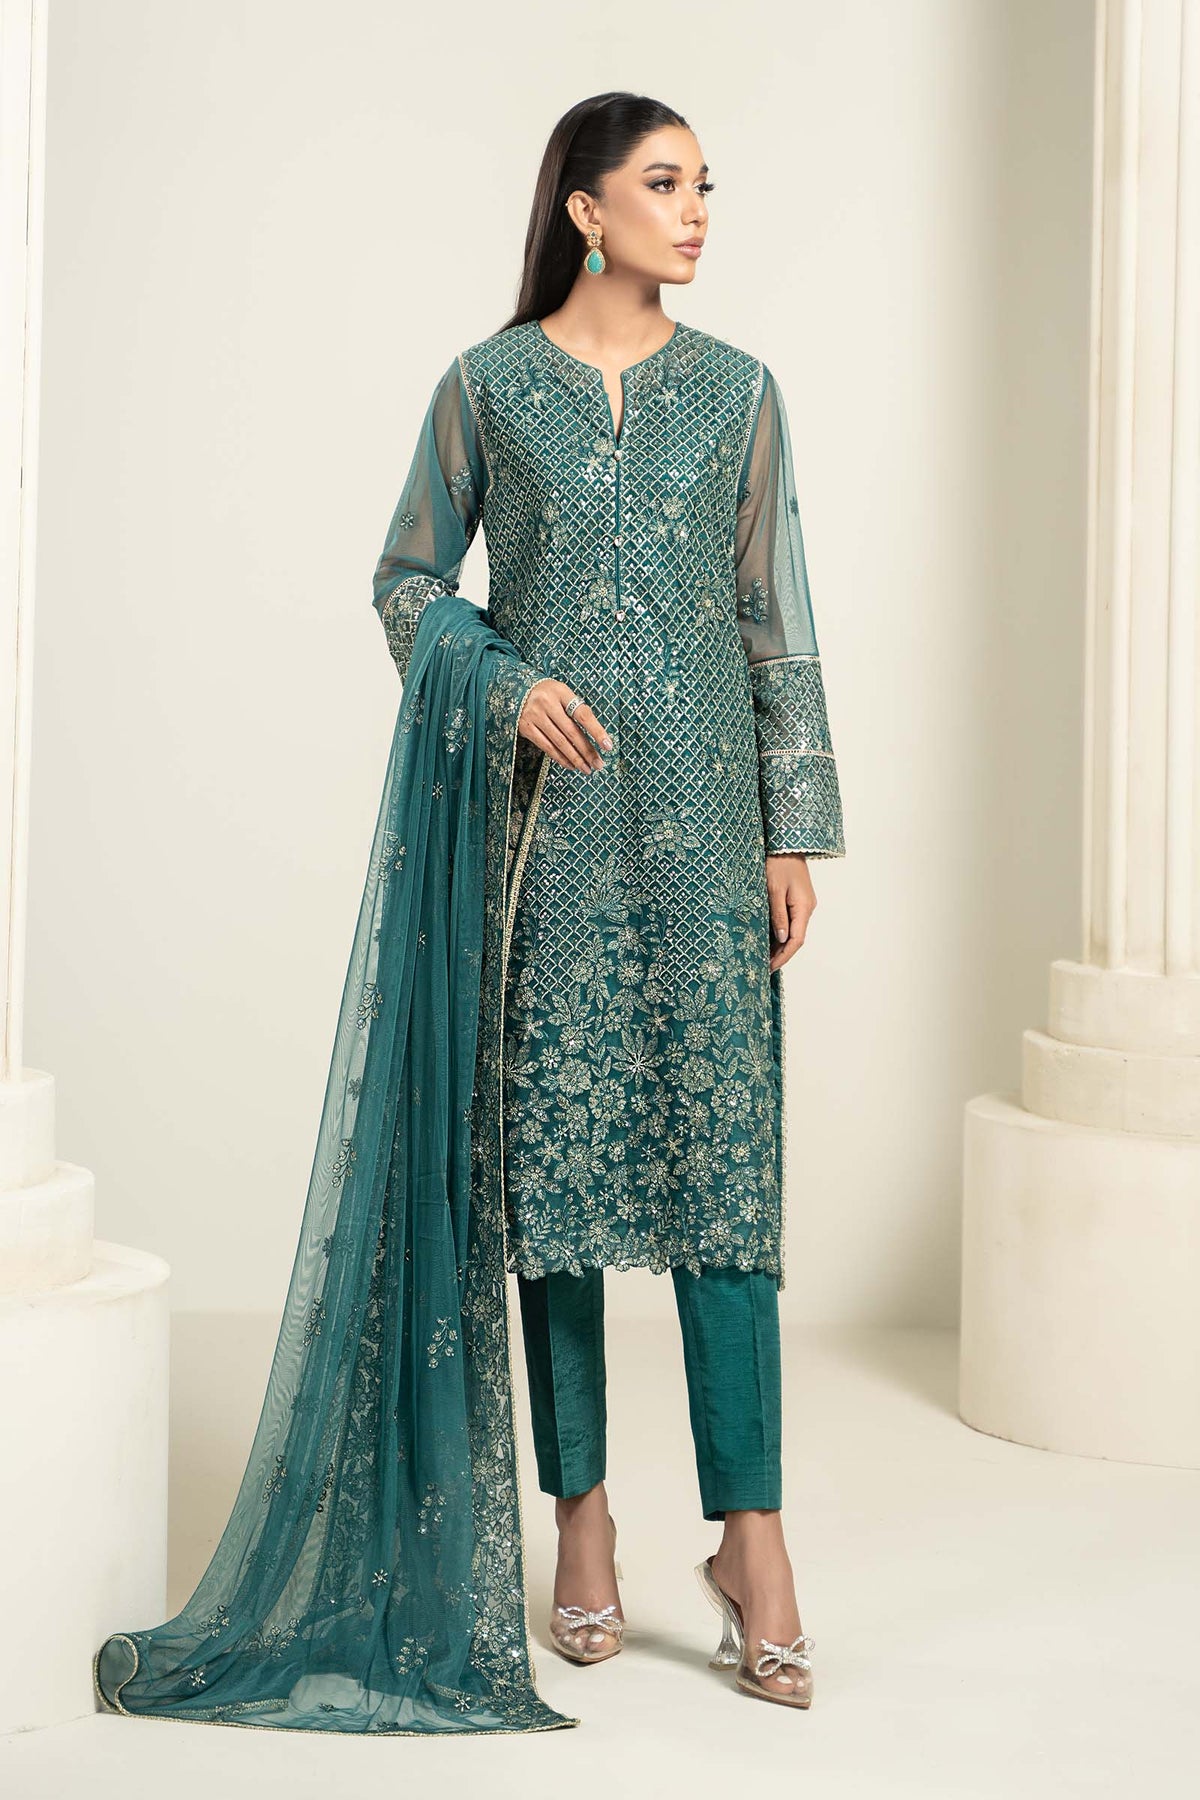
teal embroidered net chiffon suit